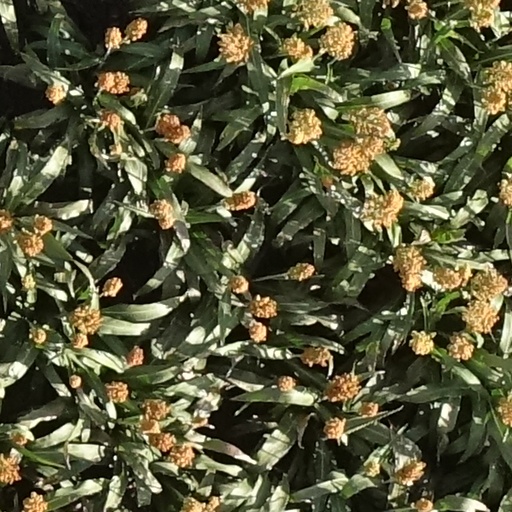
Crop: sorghum